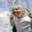
Label: girl